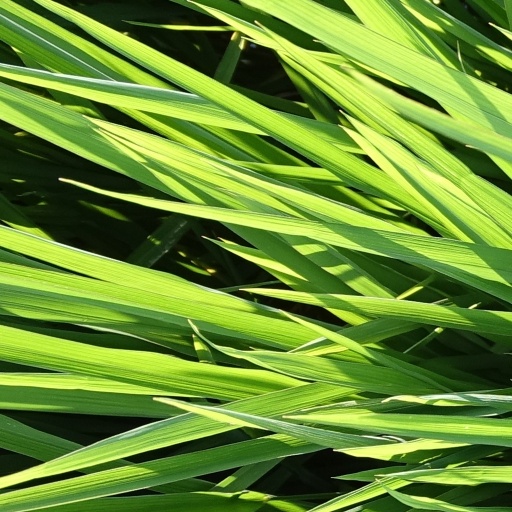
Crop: rice